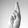
ASL letter: R